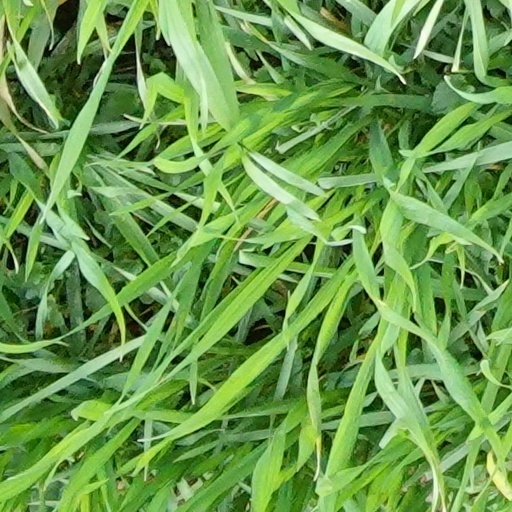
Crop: wheat